United States Fleet Forces Command

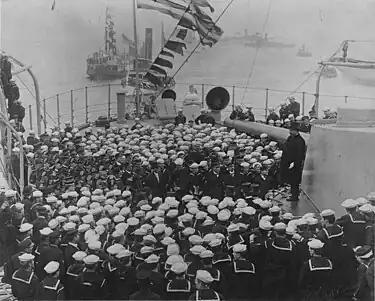
President Theodore Roosevelt addresses crewmen on , upon her return from the Fleet's cruise around the world, 22 February 1909.

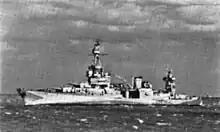
USS "Augusta"

The Atlantic Fleet was established by President Theodore Roosevelt in 1906, at the same time as the Pacific Fleet, as protection for new bases in the Caribbean acquired as a result of the Spanish–American War. The Fleet was a combination of the North Atlantic Fleet and the South Atlantic Squadron.